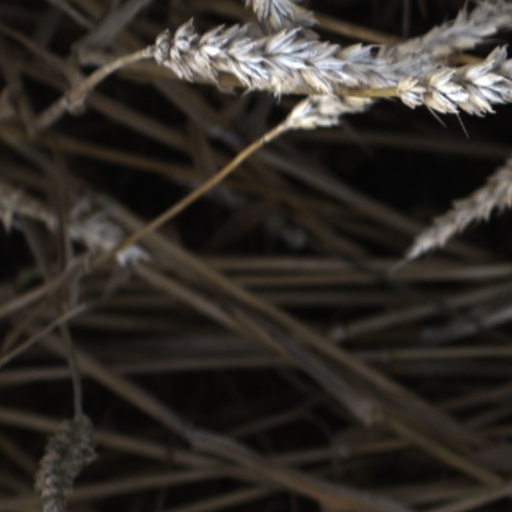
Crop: wheat